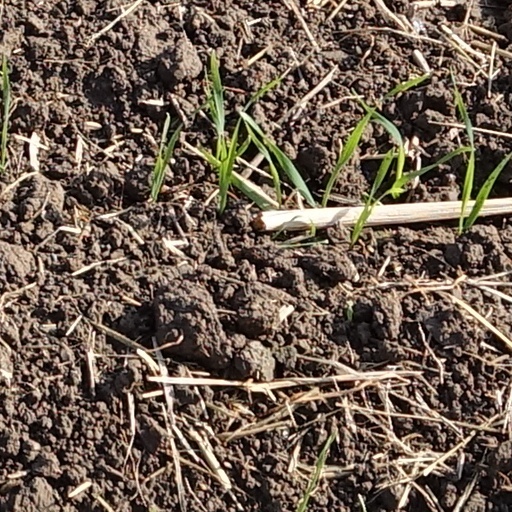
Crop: wheat